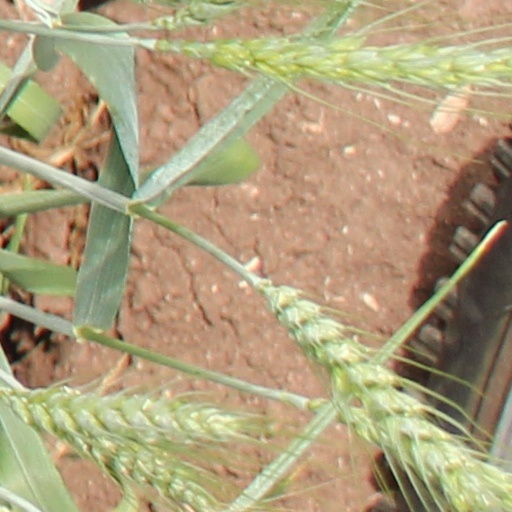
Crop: wheat